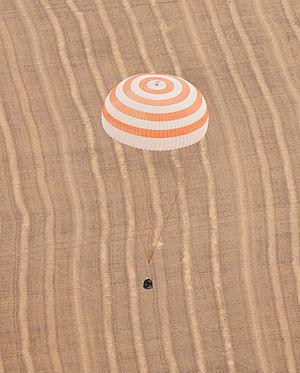
Soyouz TMA-18 est une mission spatiale dont le lancement a eu lieu le 2 avril 2010 depuis le Cosmodrome de Baïkonour. Elle transporte trois membres de l'Expédition 23 vers la station spatiale internationale. Il s'agit du 105ᵉ vol d'un vaisseau Soyouz depuis le premier en 1967. Le vaisseau Soyouz doit rester amarré à l'ISS pendant toute la durée de l'expédition 23 afin de servir de véhicule d'évacuation d'urgence.